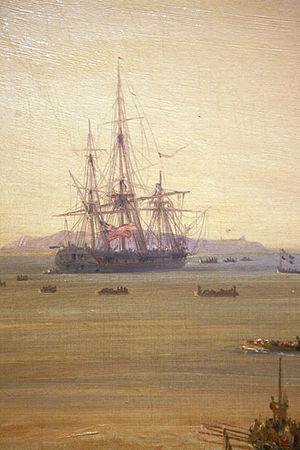
Baisser pavillon, mettre pavillon bas, striking the colorsen anglais ou amener pavillon dans la Marine française, signifie abaisser le pavillon de son mât en allégeance d'un navire ou d'une garnison. En période de conflit c'est une indication de reddition universellement reconnue, en particulier pour les navires de guerre en mer. Pour un navire, la reddition est datée du moment où le pavillon est frappée.